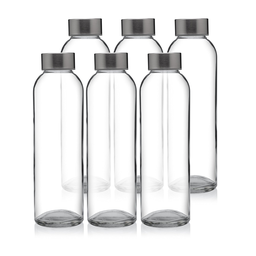
Label: bottles